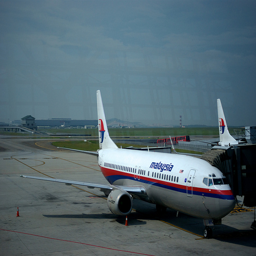
A Malaysian commercial plane parked in an airport.
two Malaysian airplanes attached to a loading ramp
This Malaysia airplane is parked at an airport gate.
A Malaysia jet airplane setting at the gate at an airport.
A gray and white airplane parked on an airport runaway.